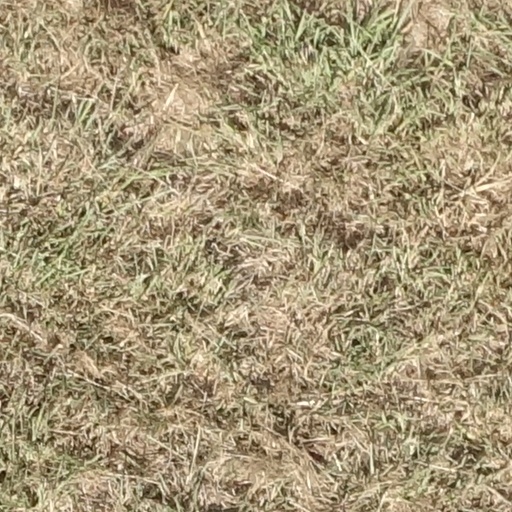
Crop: sorghum